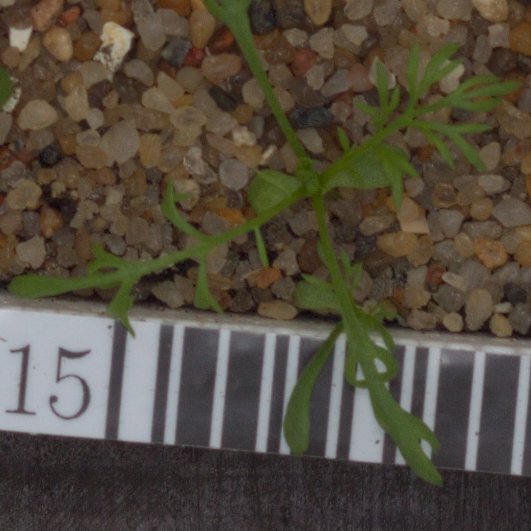
Label: scentless_mayweed